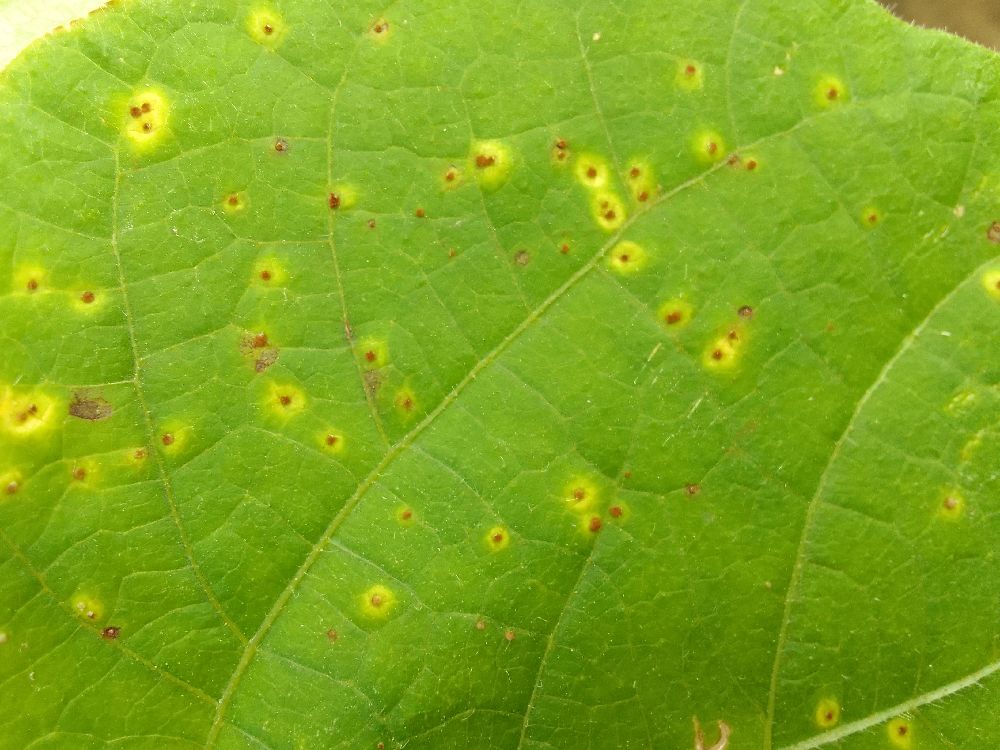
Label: rust